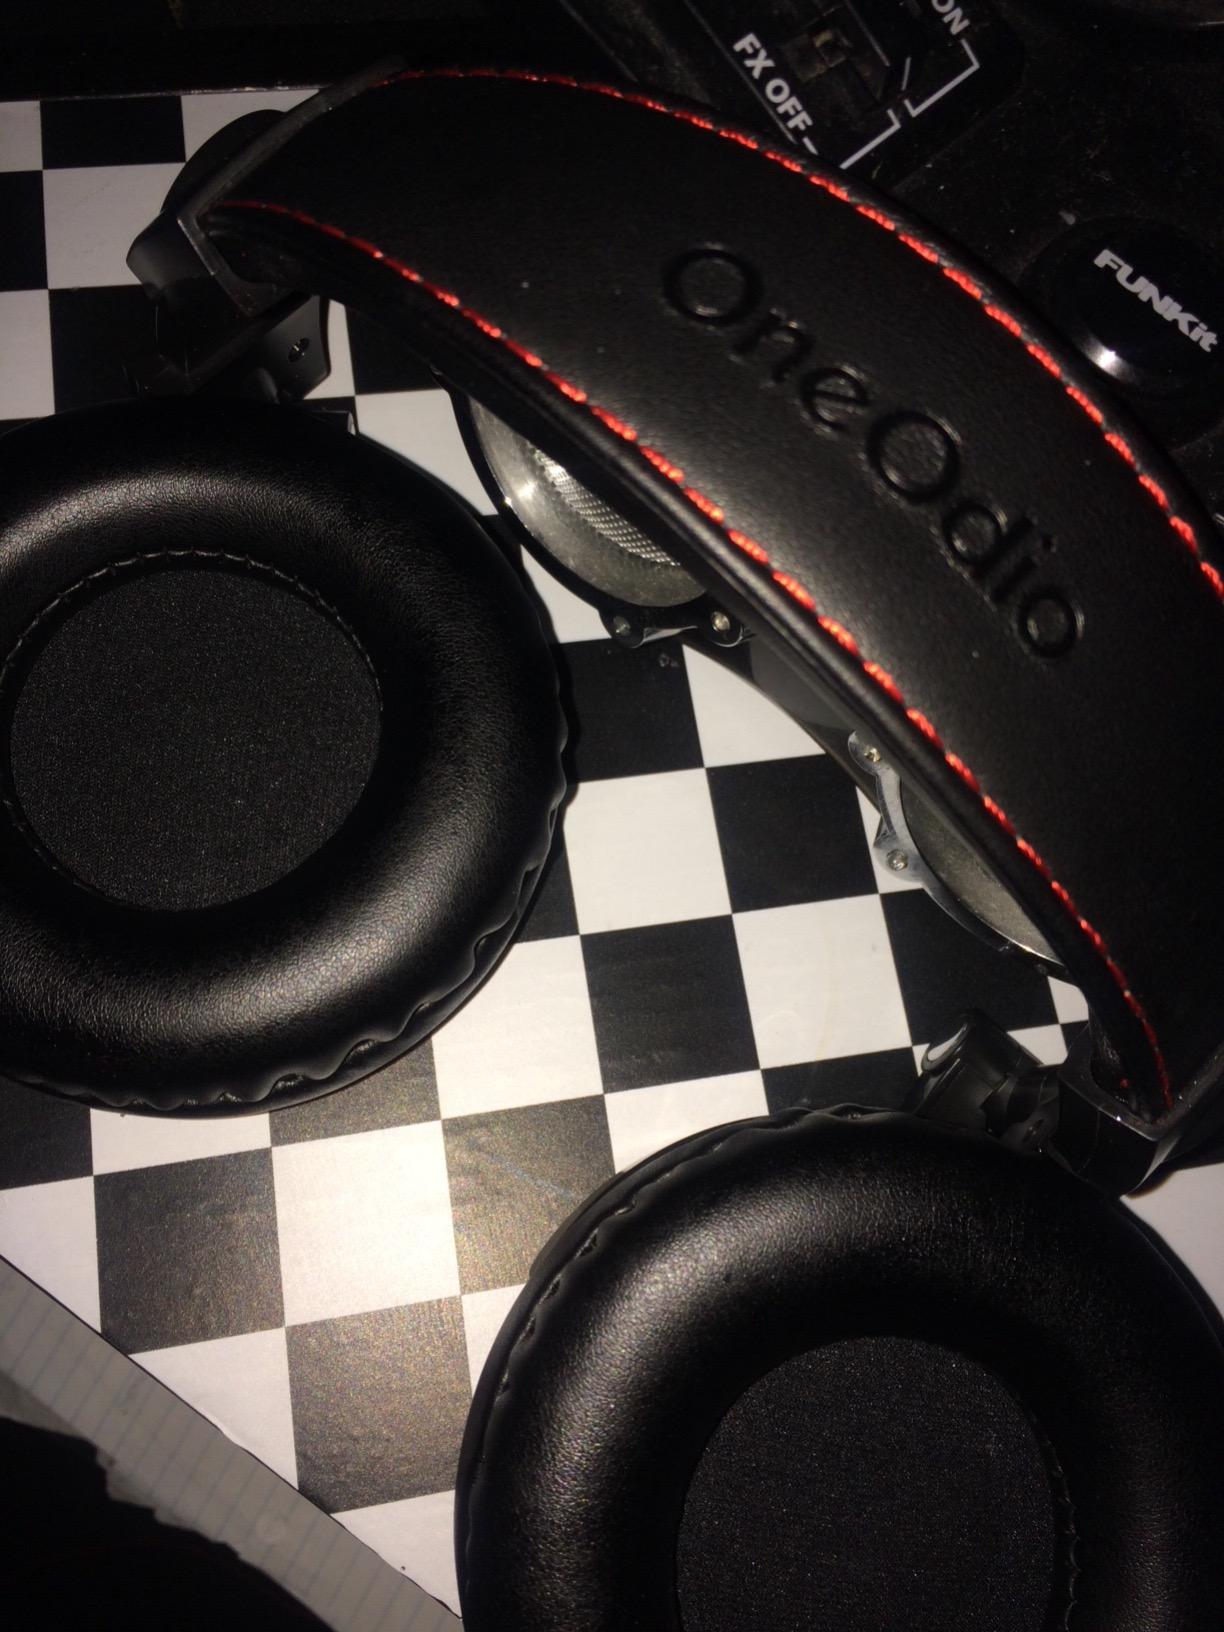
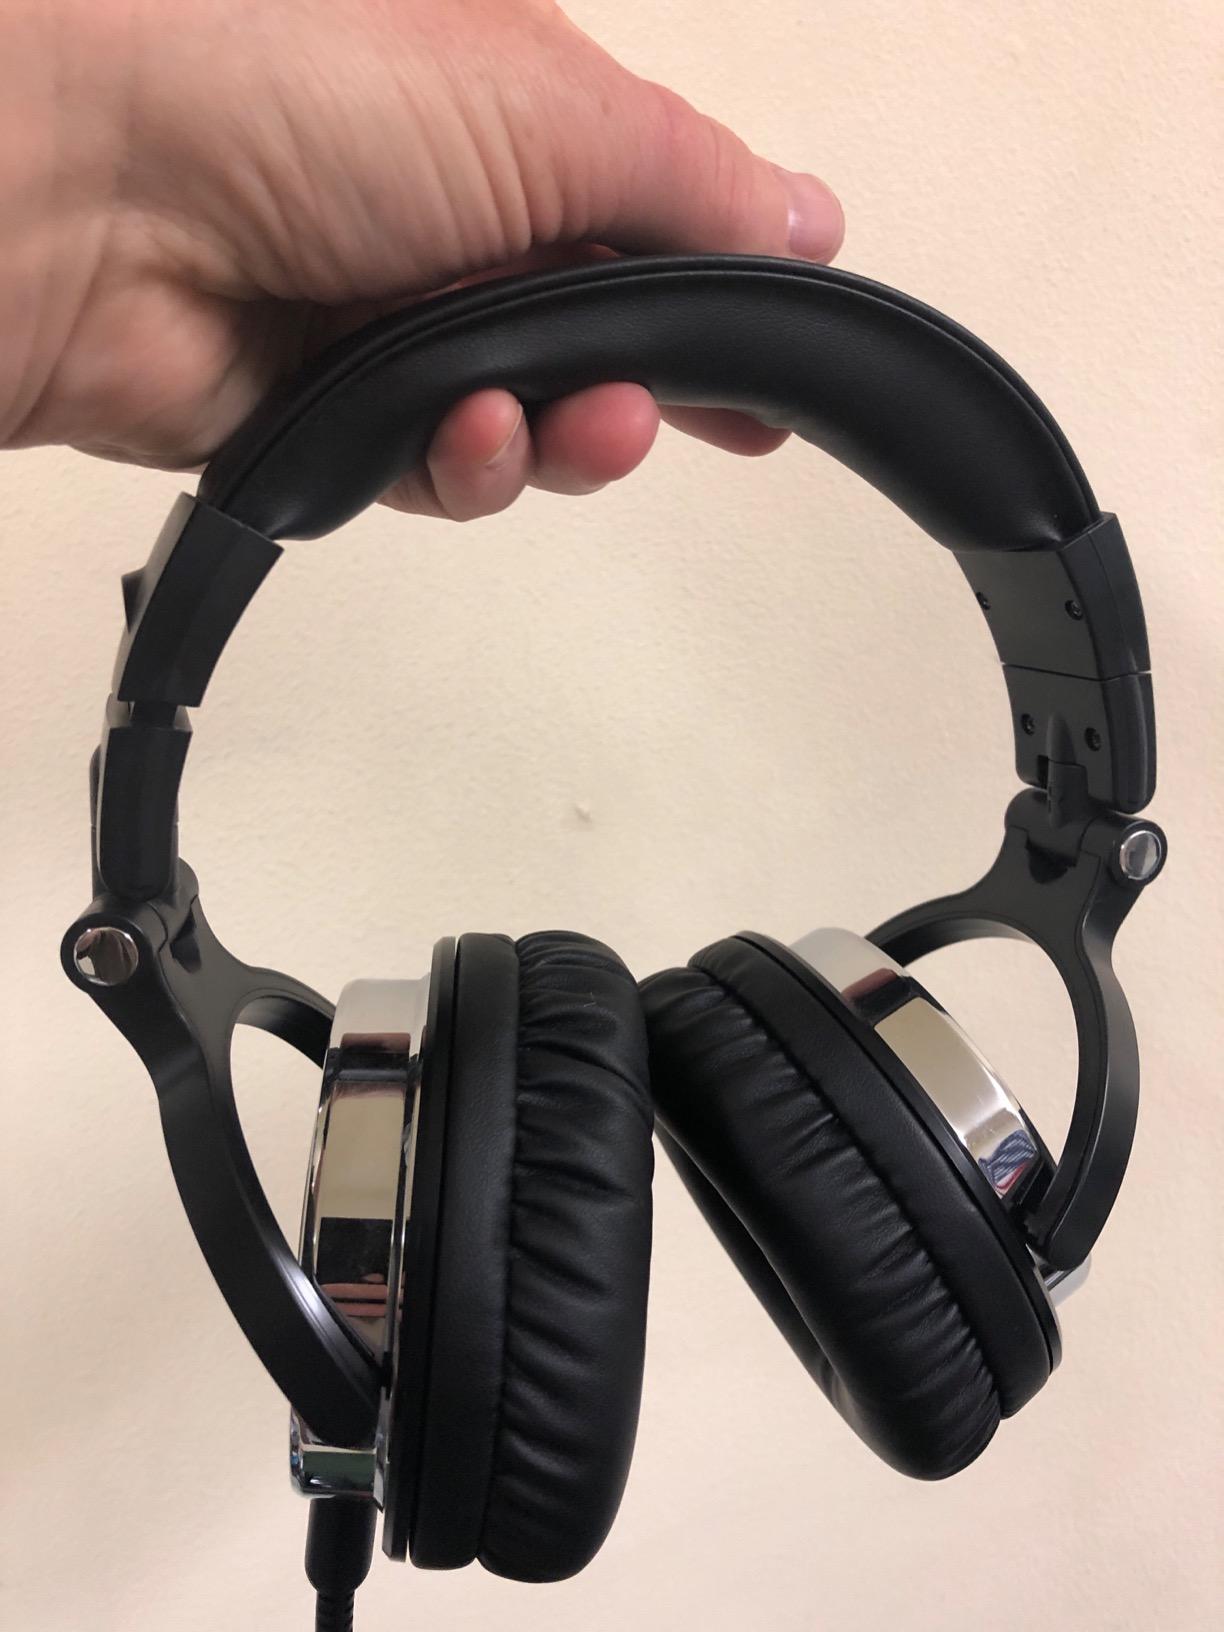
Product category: headphones
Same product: yes